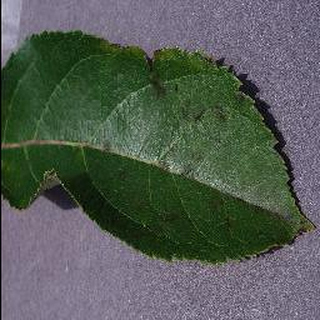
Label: apple_apple_scab